Tasmania

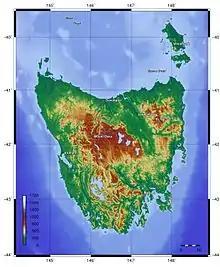
Topography of Tasmania

Tensions between Tasmania's Aboriginal and white inhabitants rose, partly driven by increasing competition for kangaroo and other game. Explorer and naval officer John Oxley in 1810 noted the "many atrocious cruelties" inflicted on Aboriginal people by convict bushrangers in the north, which in turn led to black attacks on solitary white hunters. Hostilities increased further with the arrival of 600 colonists from Norfolk Island between 1807 and 1813. They established farms along the River Derwent and east and west of Launceston, occupying ten percent of Van Diemen's Land. By 1824 the colonial population had swelled to 12,600, while the island's sheep population had reached 200,000. The rapid colonisation transformed traditional kangaroo hunting grounds into farms with grazing livestock as well as fences, hedges and stone walls, while police and military patrols were increased to control the convict farm labourers.